Joseph II, Holy Roman Emperor

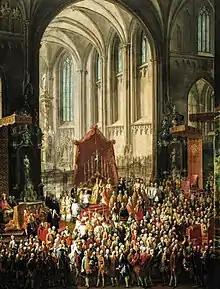
Coronation of the Archduke Joseph as King of the Romans in the Imperial Cathedral of Saint Bartholomew in Frankfurt, 3April 1764 (painting by Martin van Meytens)

For political reasons, and under constant pressure, in 1765, he relented and married his second cousin, Princess Maria Josepha of Bavaria, the daughter of Charles VII, Holy Roman Emperor, and Archduchess Maria Amalia of Austria. This marriage proved extremely unhappy, albeit brief, as it lasted only two years.